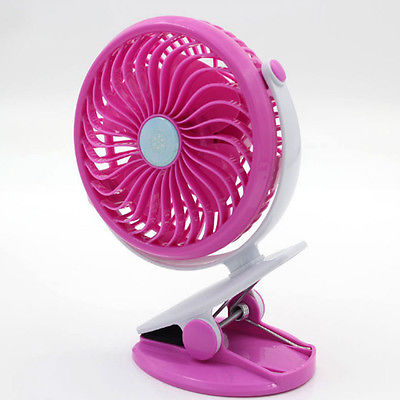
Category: fan